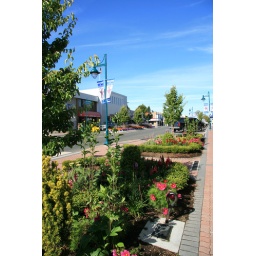
Streetside landscape near the foot of Beacon Avenue on a spring, blue sky morning.